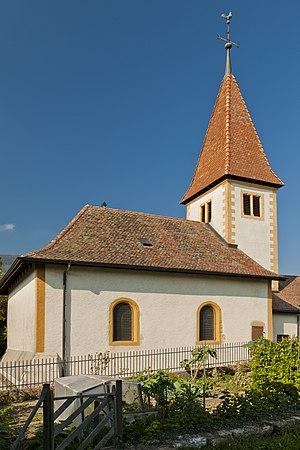
Onnens, Eglise réformée St-Martin